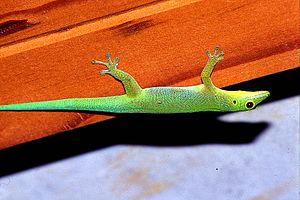
Phelsuma astriata est une espèce de geckos de la famille des Gekkonidae.